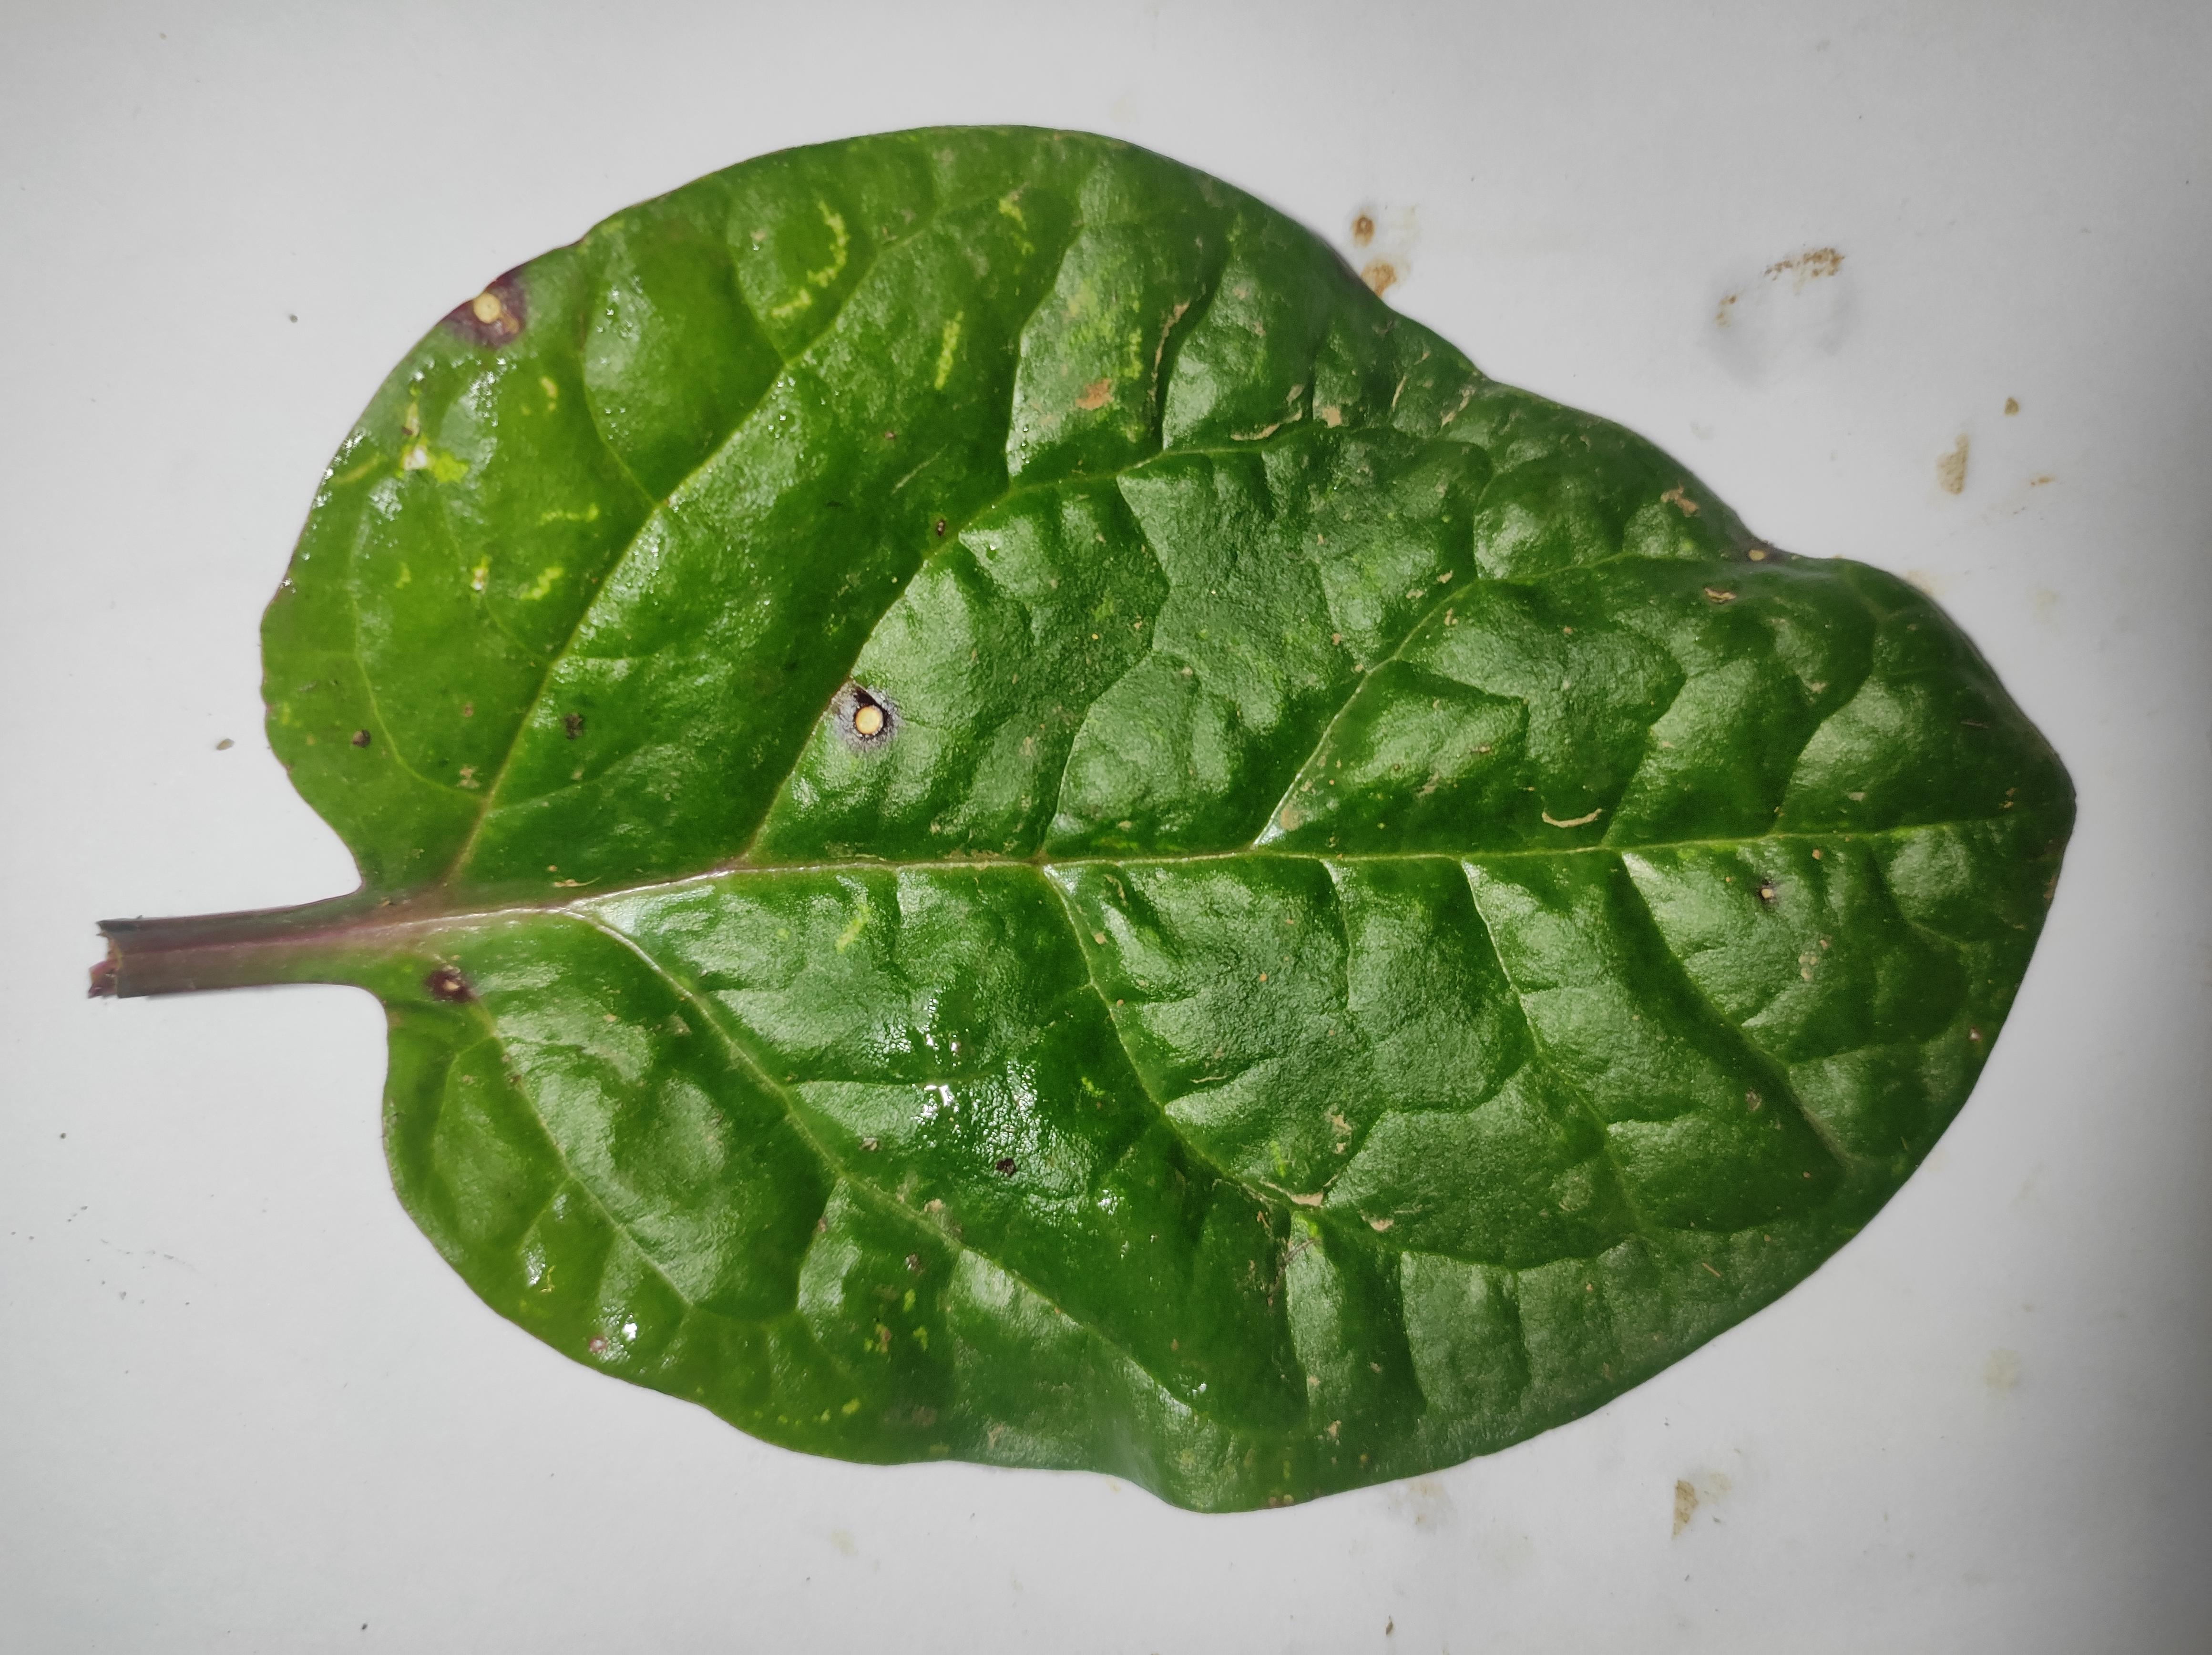
Label: anthracnose_leaf_spot